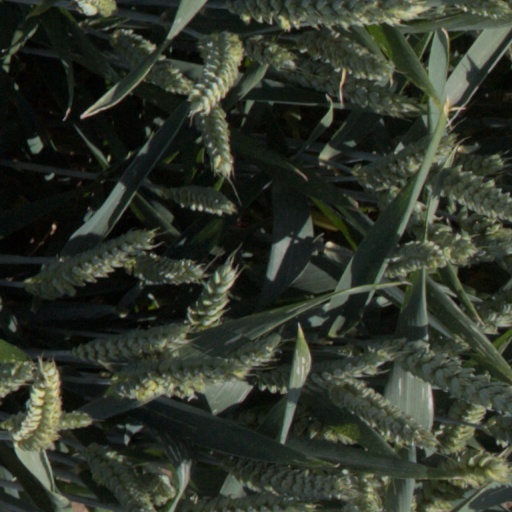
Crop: wheat